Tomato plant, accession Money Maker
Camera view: bottom (45 deg); turntable rotation: 210 degrees
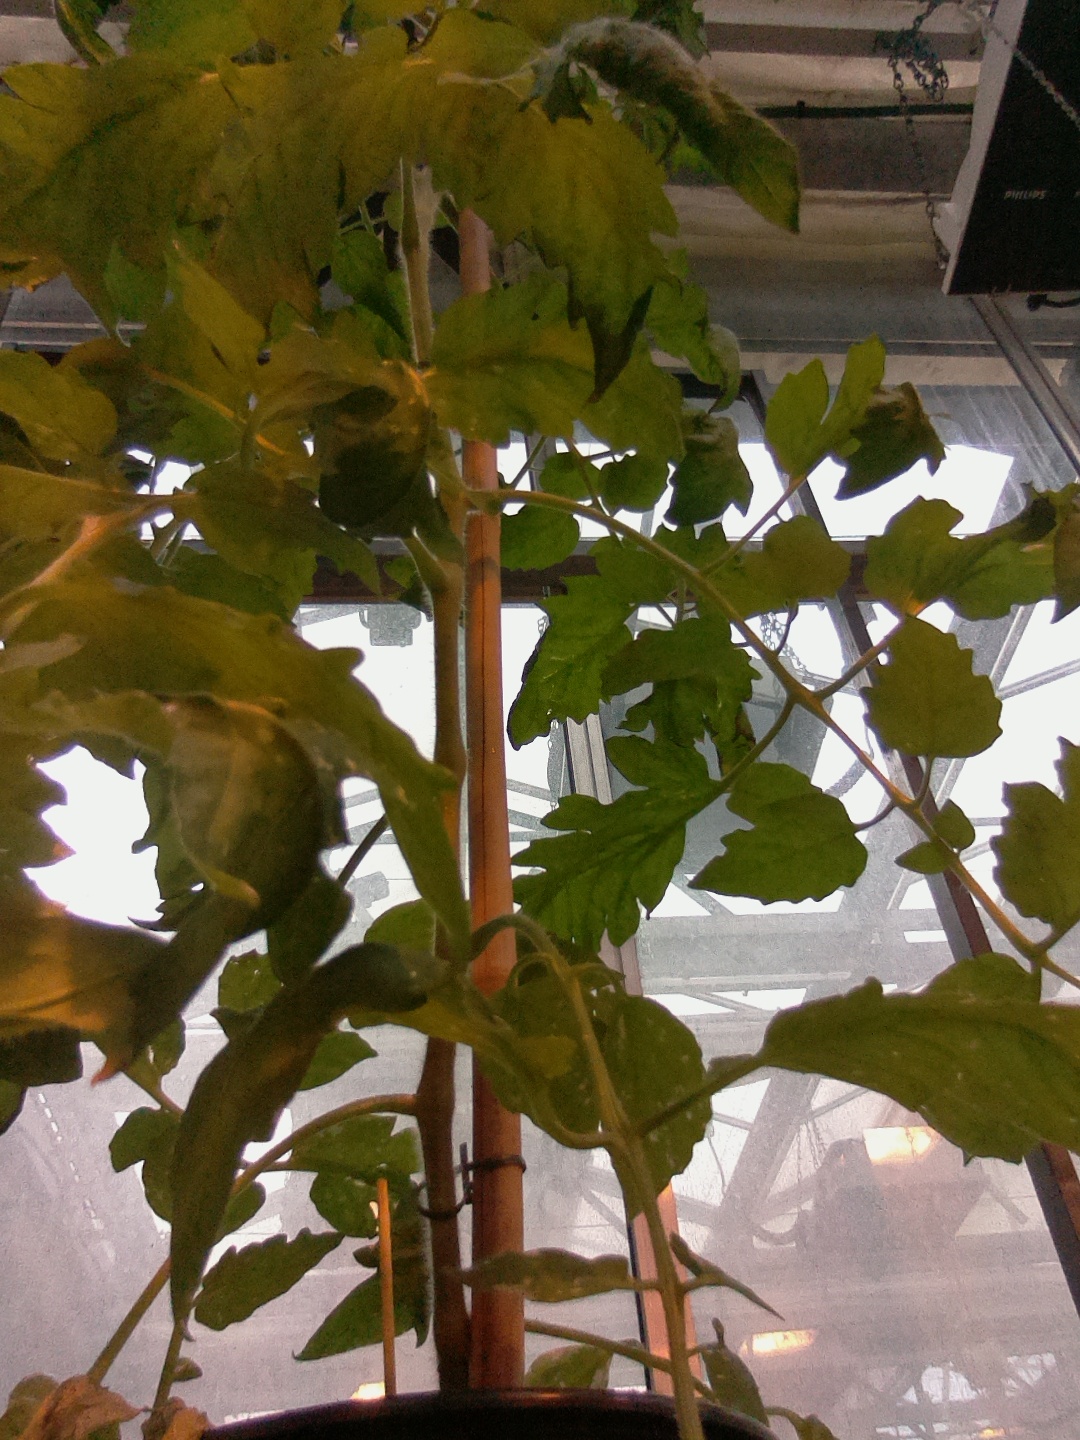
BBCH growth stage 67: Full flowering, 70%-80% of flowers open, more petals falling